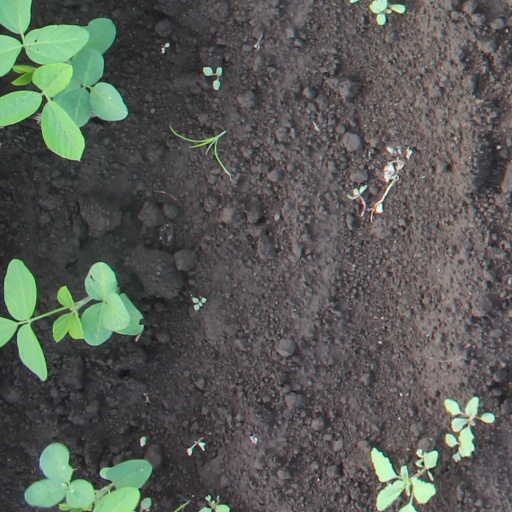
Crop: soybean